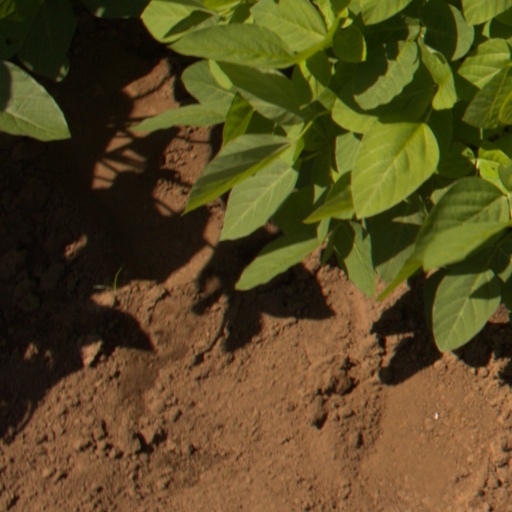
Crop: soybean